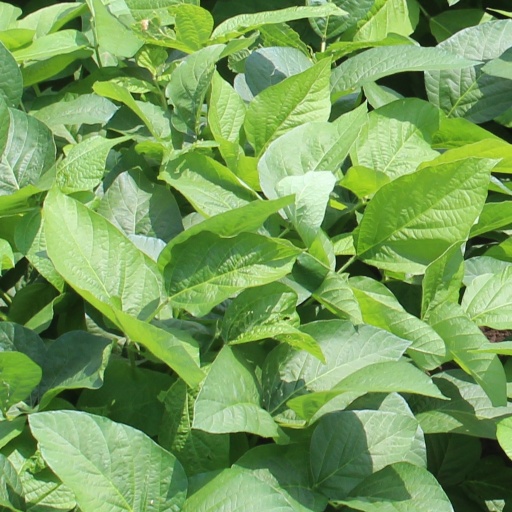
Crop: soybean